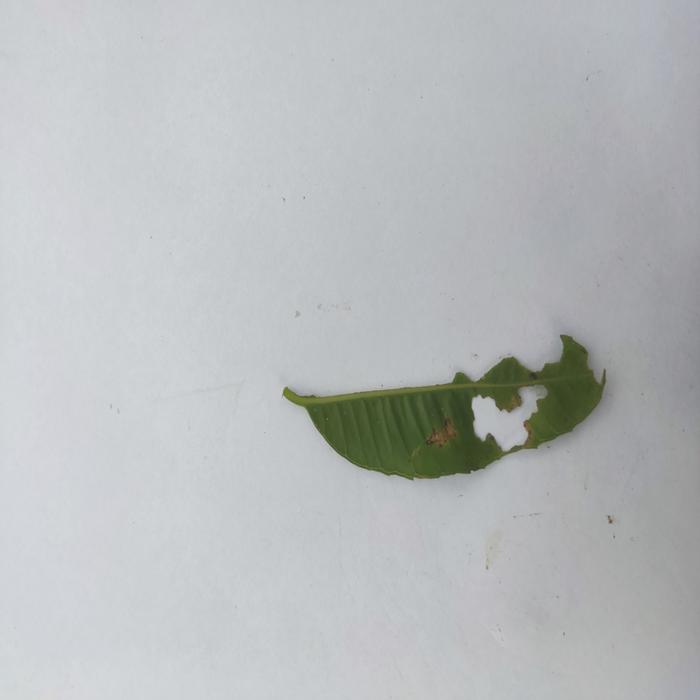
Crop: Hog Plum
Leaf condition: Caterpillars_Infestation